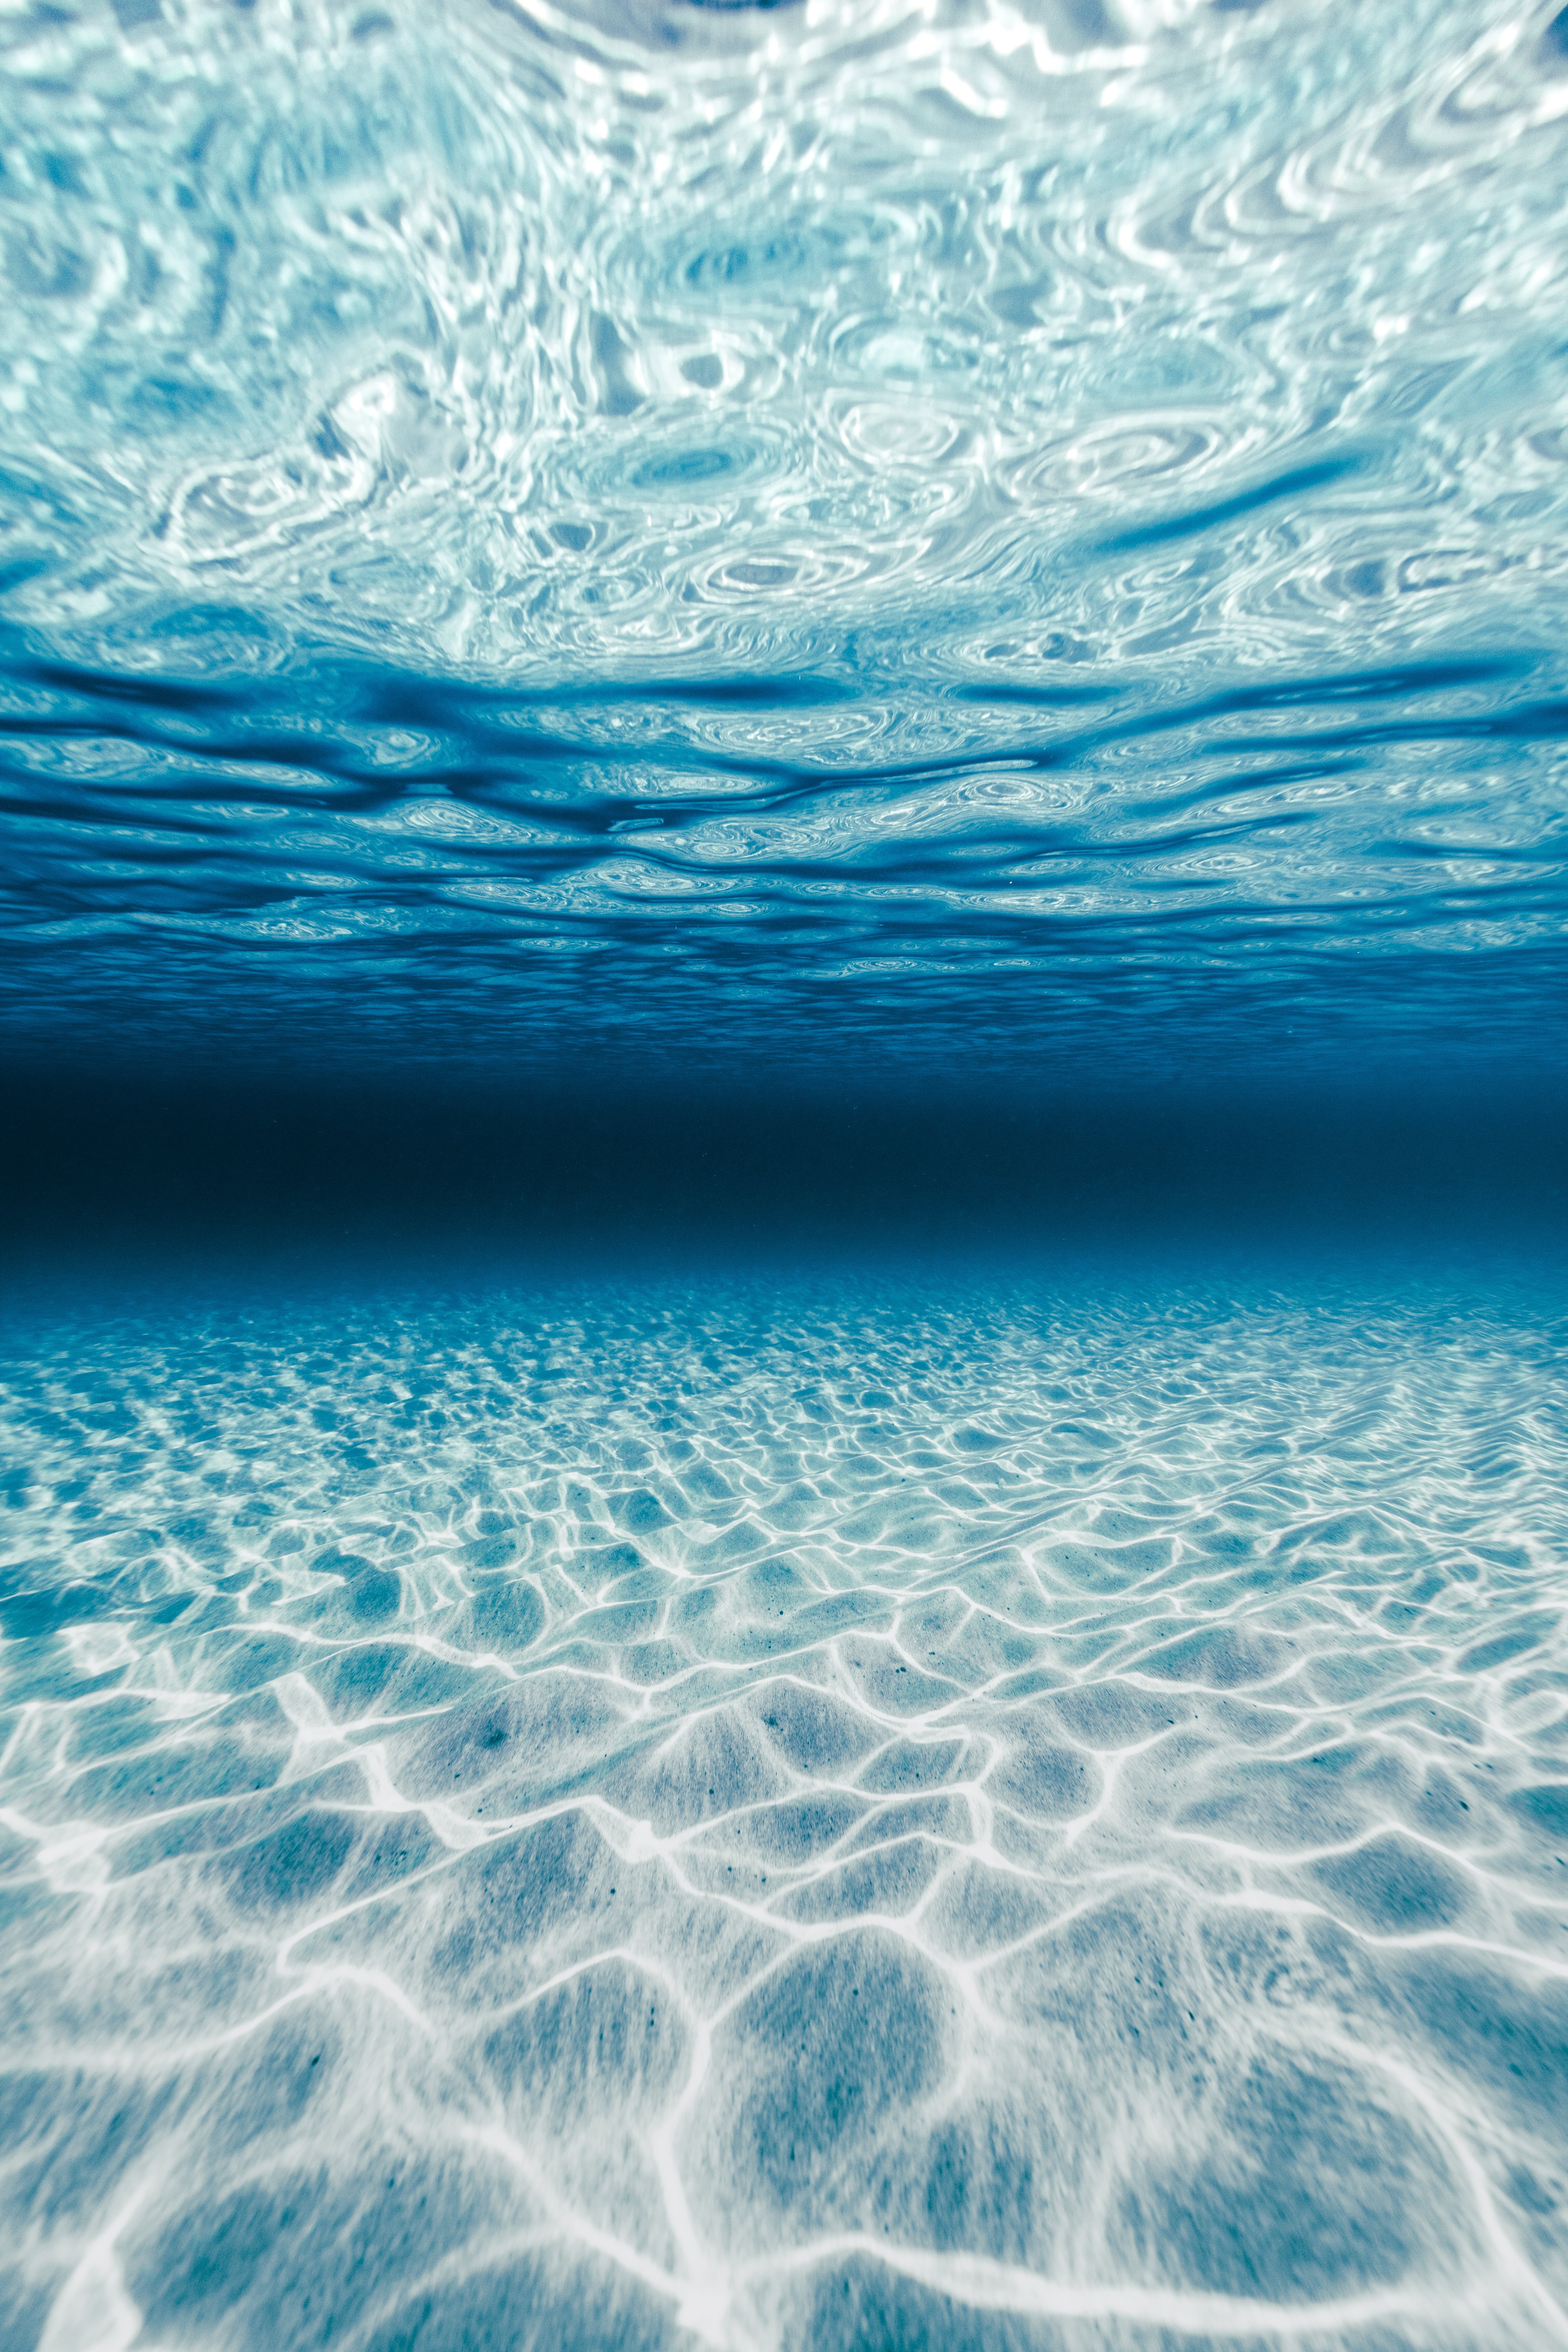
natural, water, liquid, water resources, blue, azure, fluid, sunlight, aqua, wind wave, horizon, pattern, electric blue, calm, wave, ocean, meteorological phenomenon, landscape, wind, reflection, natural landscape, tide, sea, vortex, art